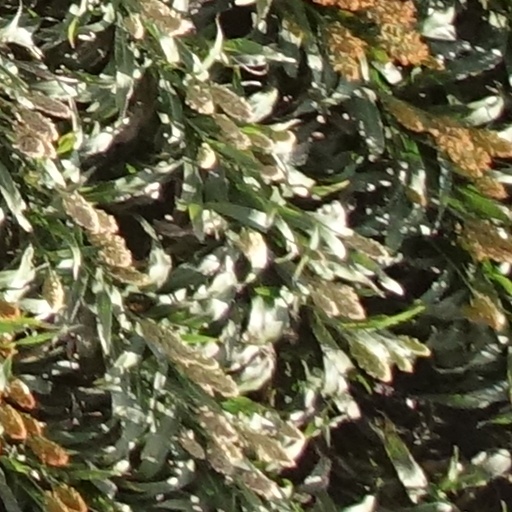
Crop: sorghum